Atsushi Onita

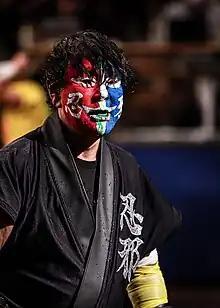
Onita in August 2023

is a Japanese actor, politician, and semi-retired professional wrestler. He is best known for his work in Frontier Martial-Arts Wrestling (FMW) and is credited with introducing the deathmatch style of professional wrestling to Japan. He is a former 7-time FMW Brass Knuckles Heavyweight Champion and 3-time All Asia Tag Team Champion alongside partners Masanobu Fuchi, Yoshitatsu, and Toy Kojima.